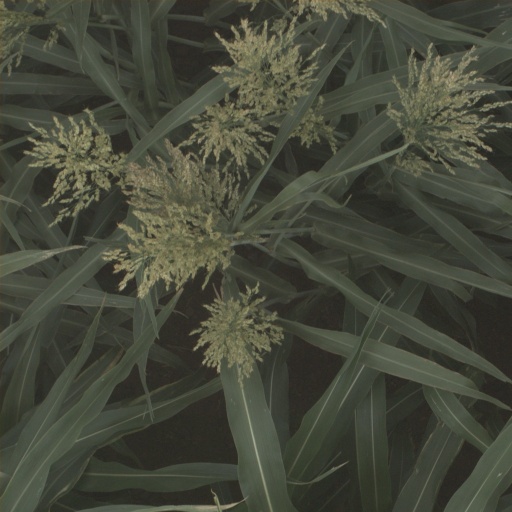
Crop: sorghum